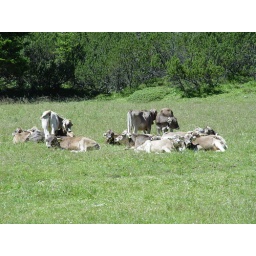
The cows were all togheter in an a very big field